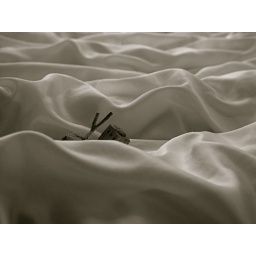
The tiny boat was made by my husband when he was a little boy. The ocean is my pajamas : )